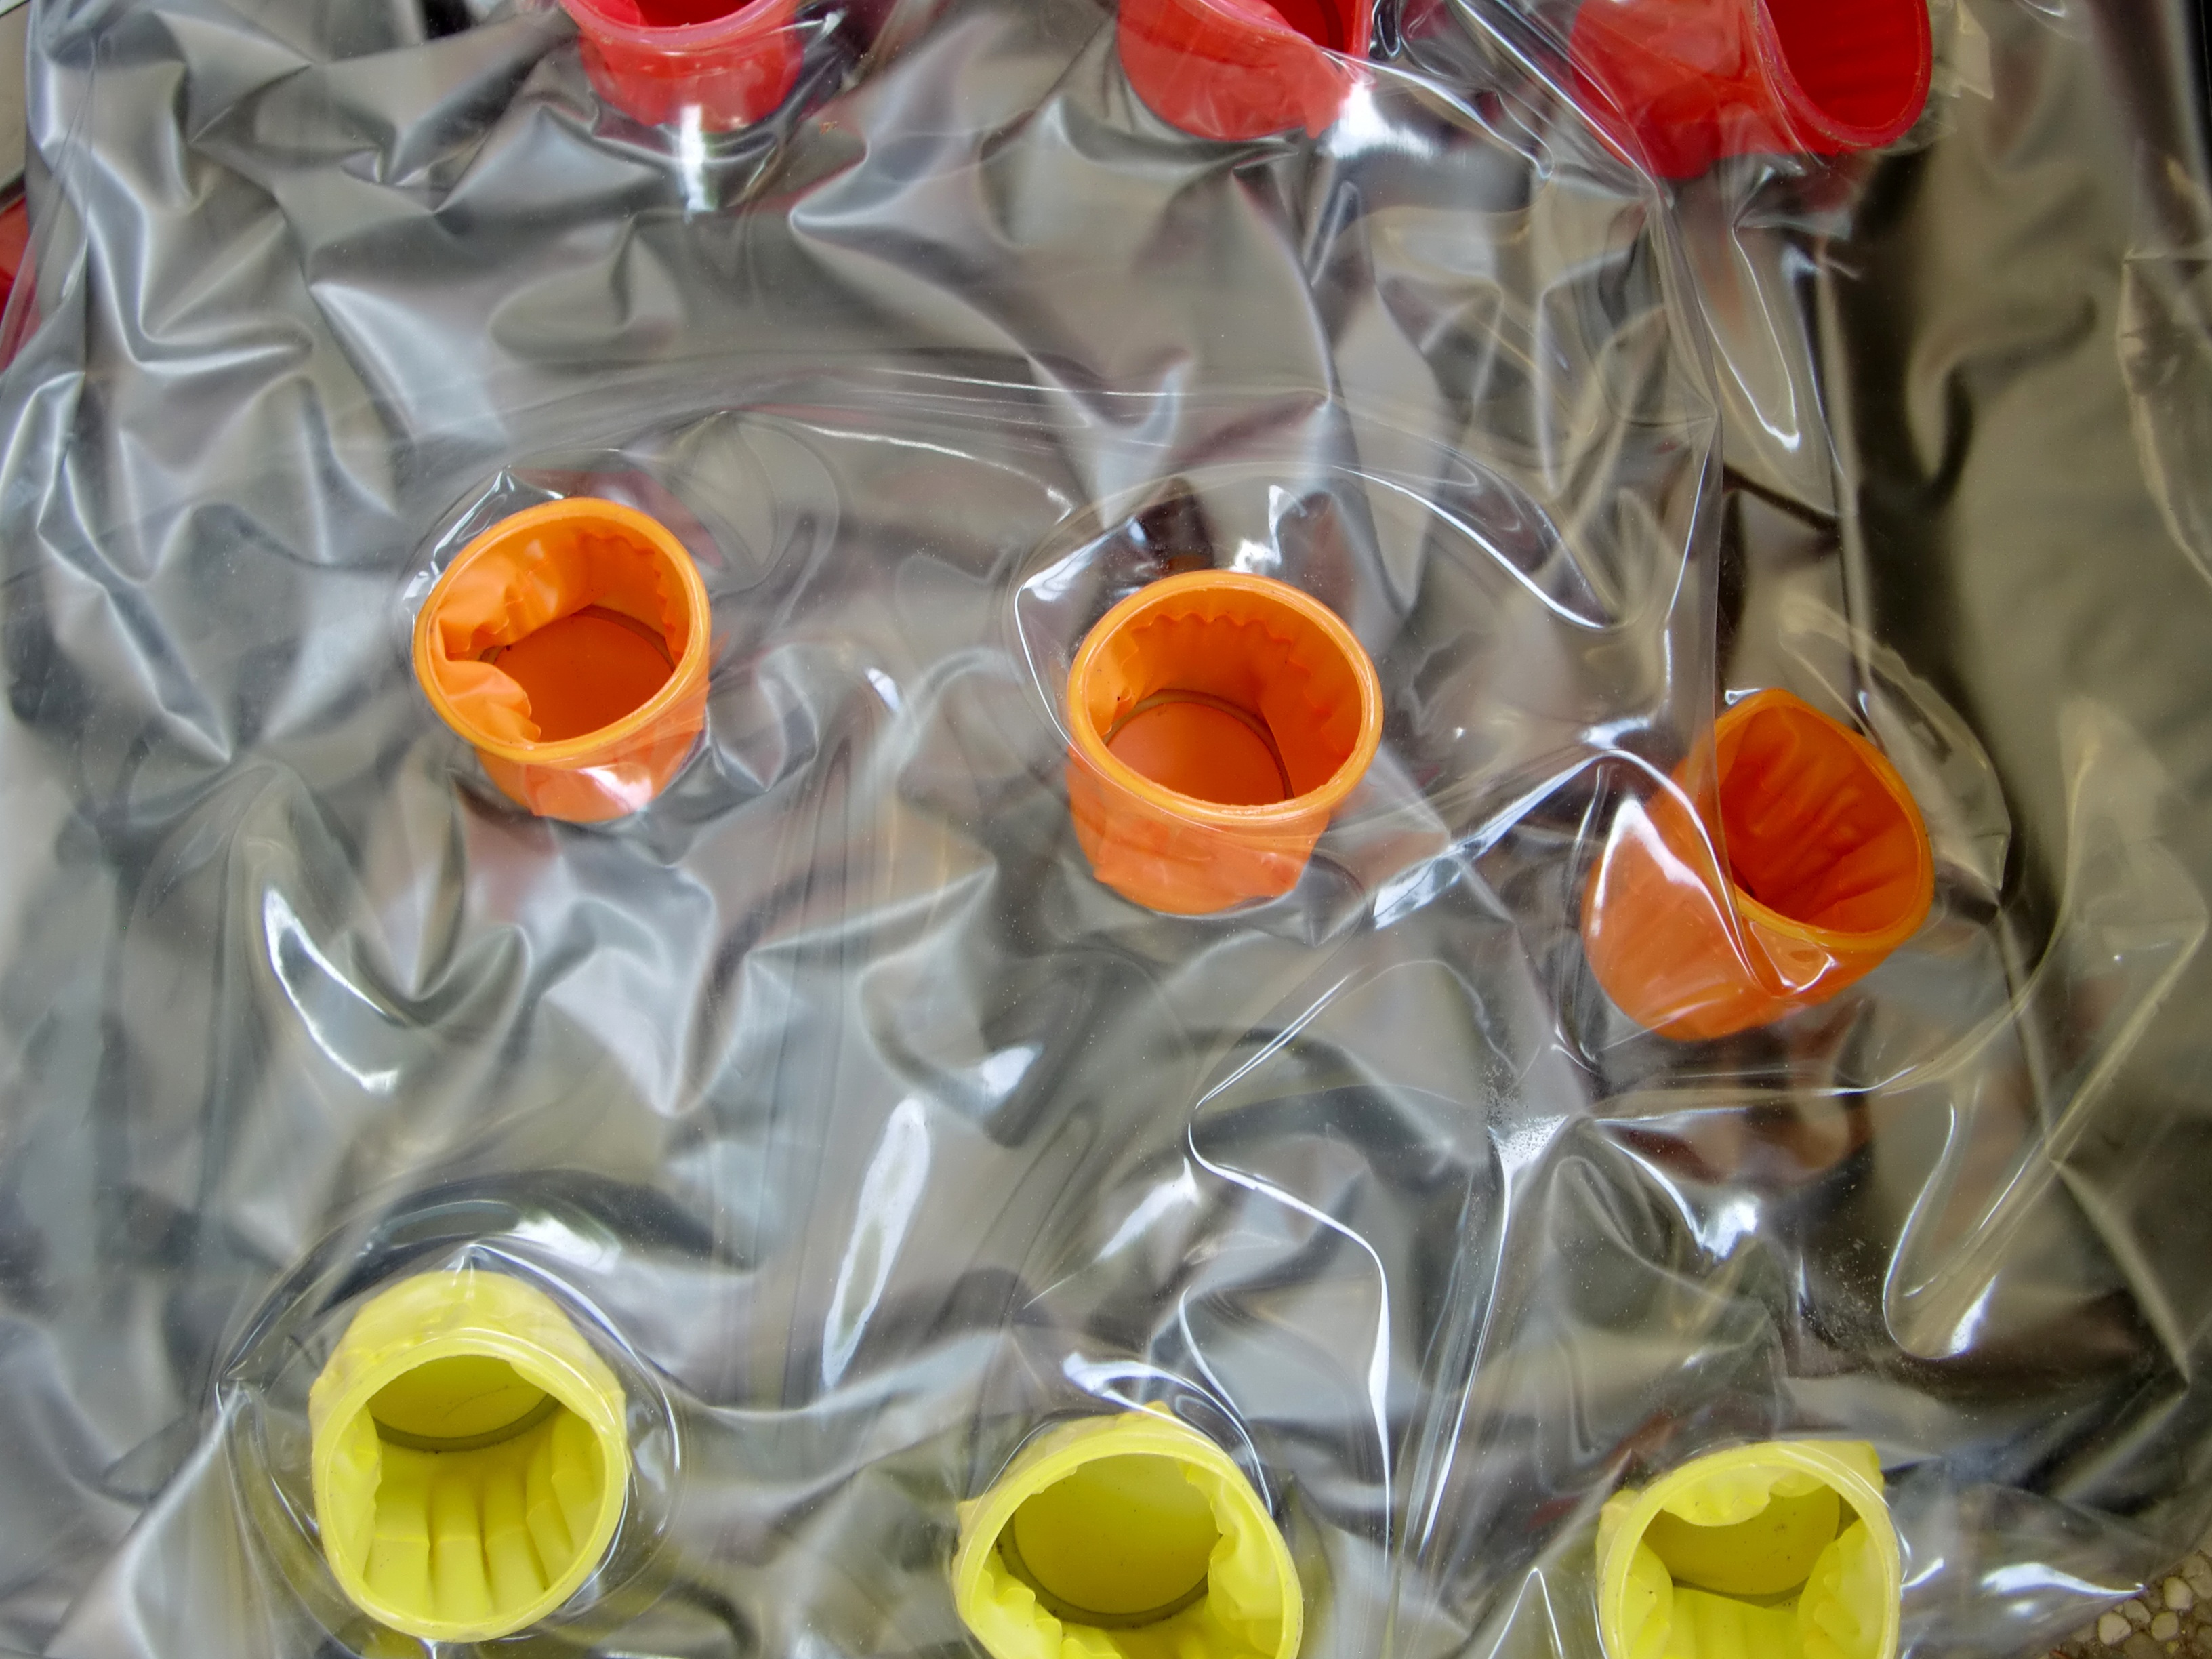
plastic, flower, petal, food, produce, holiday, yellow, dessert, silver, rubber, air mattress